The World Is Yours (film)

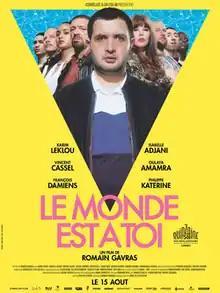
Theatrical release poster

The World Is Yours is a 2018 French crime comedy film co-written and directed by Romain Gavras. It stars Karim Leklou, Isabelle Adjani, Vincent Cassel, Oulaya Amamra, François Damiens and Philippe Katerine. It was selected to screen at the Directors' Fortnight section of the 2018 Cannes Film Festival.